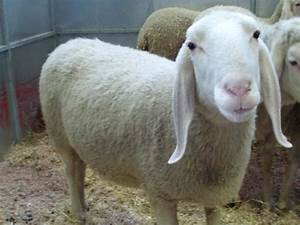
Label: pecora